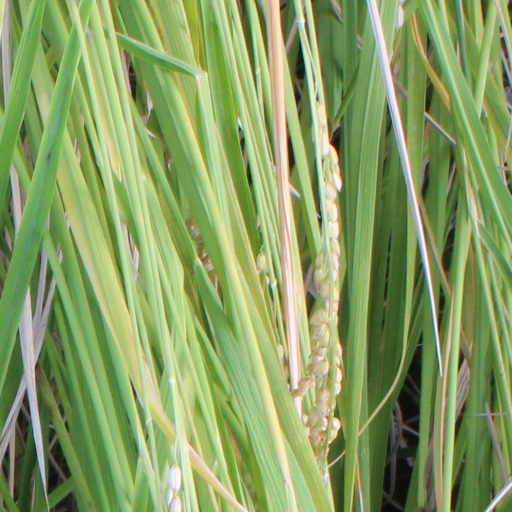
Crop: rice